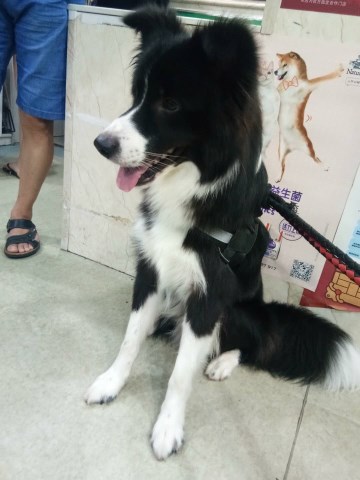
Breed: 2594-n000109-Border_collie